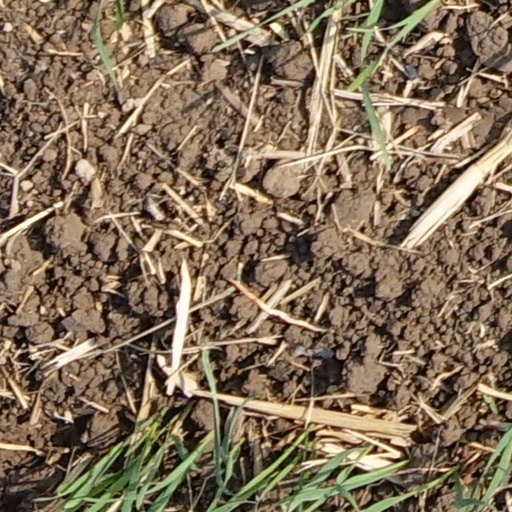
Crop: wheat